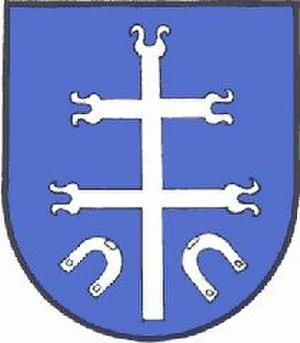
Empersdorf est une commune autrichienne du district de Leibnitz en Styrie.